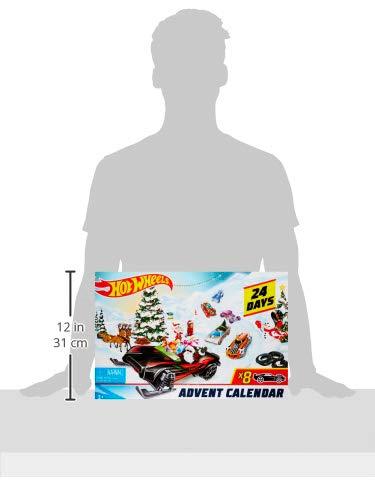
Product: Hot Wheels 2019 Advent Calendar Vehicles
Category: Toys & Games | Play Vehicles | Die-Cast Vehicles
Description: ​The Hot Wheels Advent calendar now includes a brand-new foldout play mat for kids to rev up their imagination with their new Hot Wheels vehicles and accessories.
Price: $23.00
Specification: ProductDimensions:1.5x18x18inches|ItemWeight:8ounces|ShippingWeight:1.76pounds|ASIN:B07NQDV47R|Itemmodelnumber:FYN46|Manufacturerrecommendedage:36months-7years